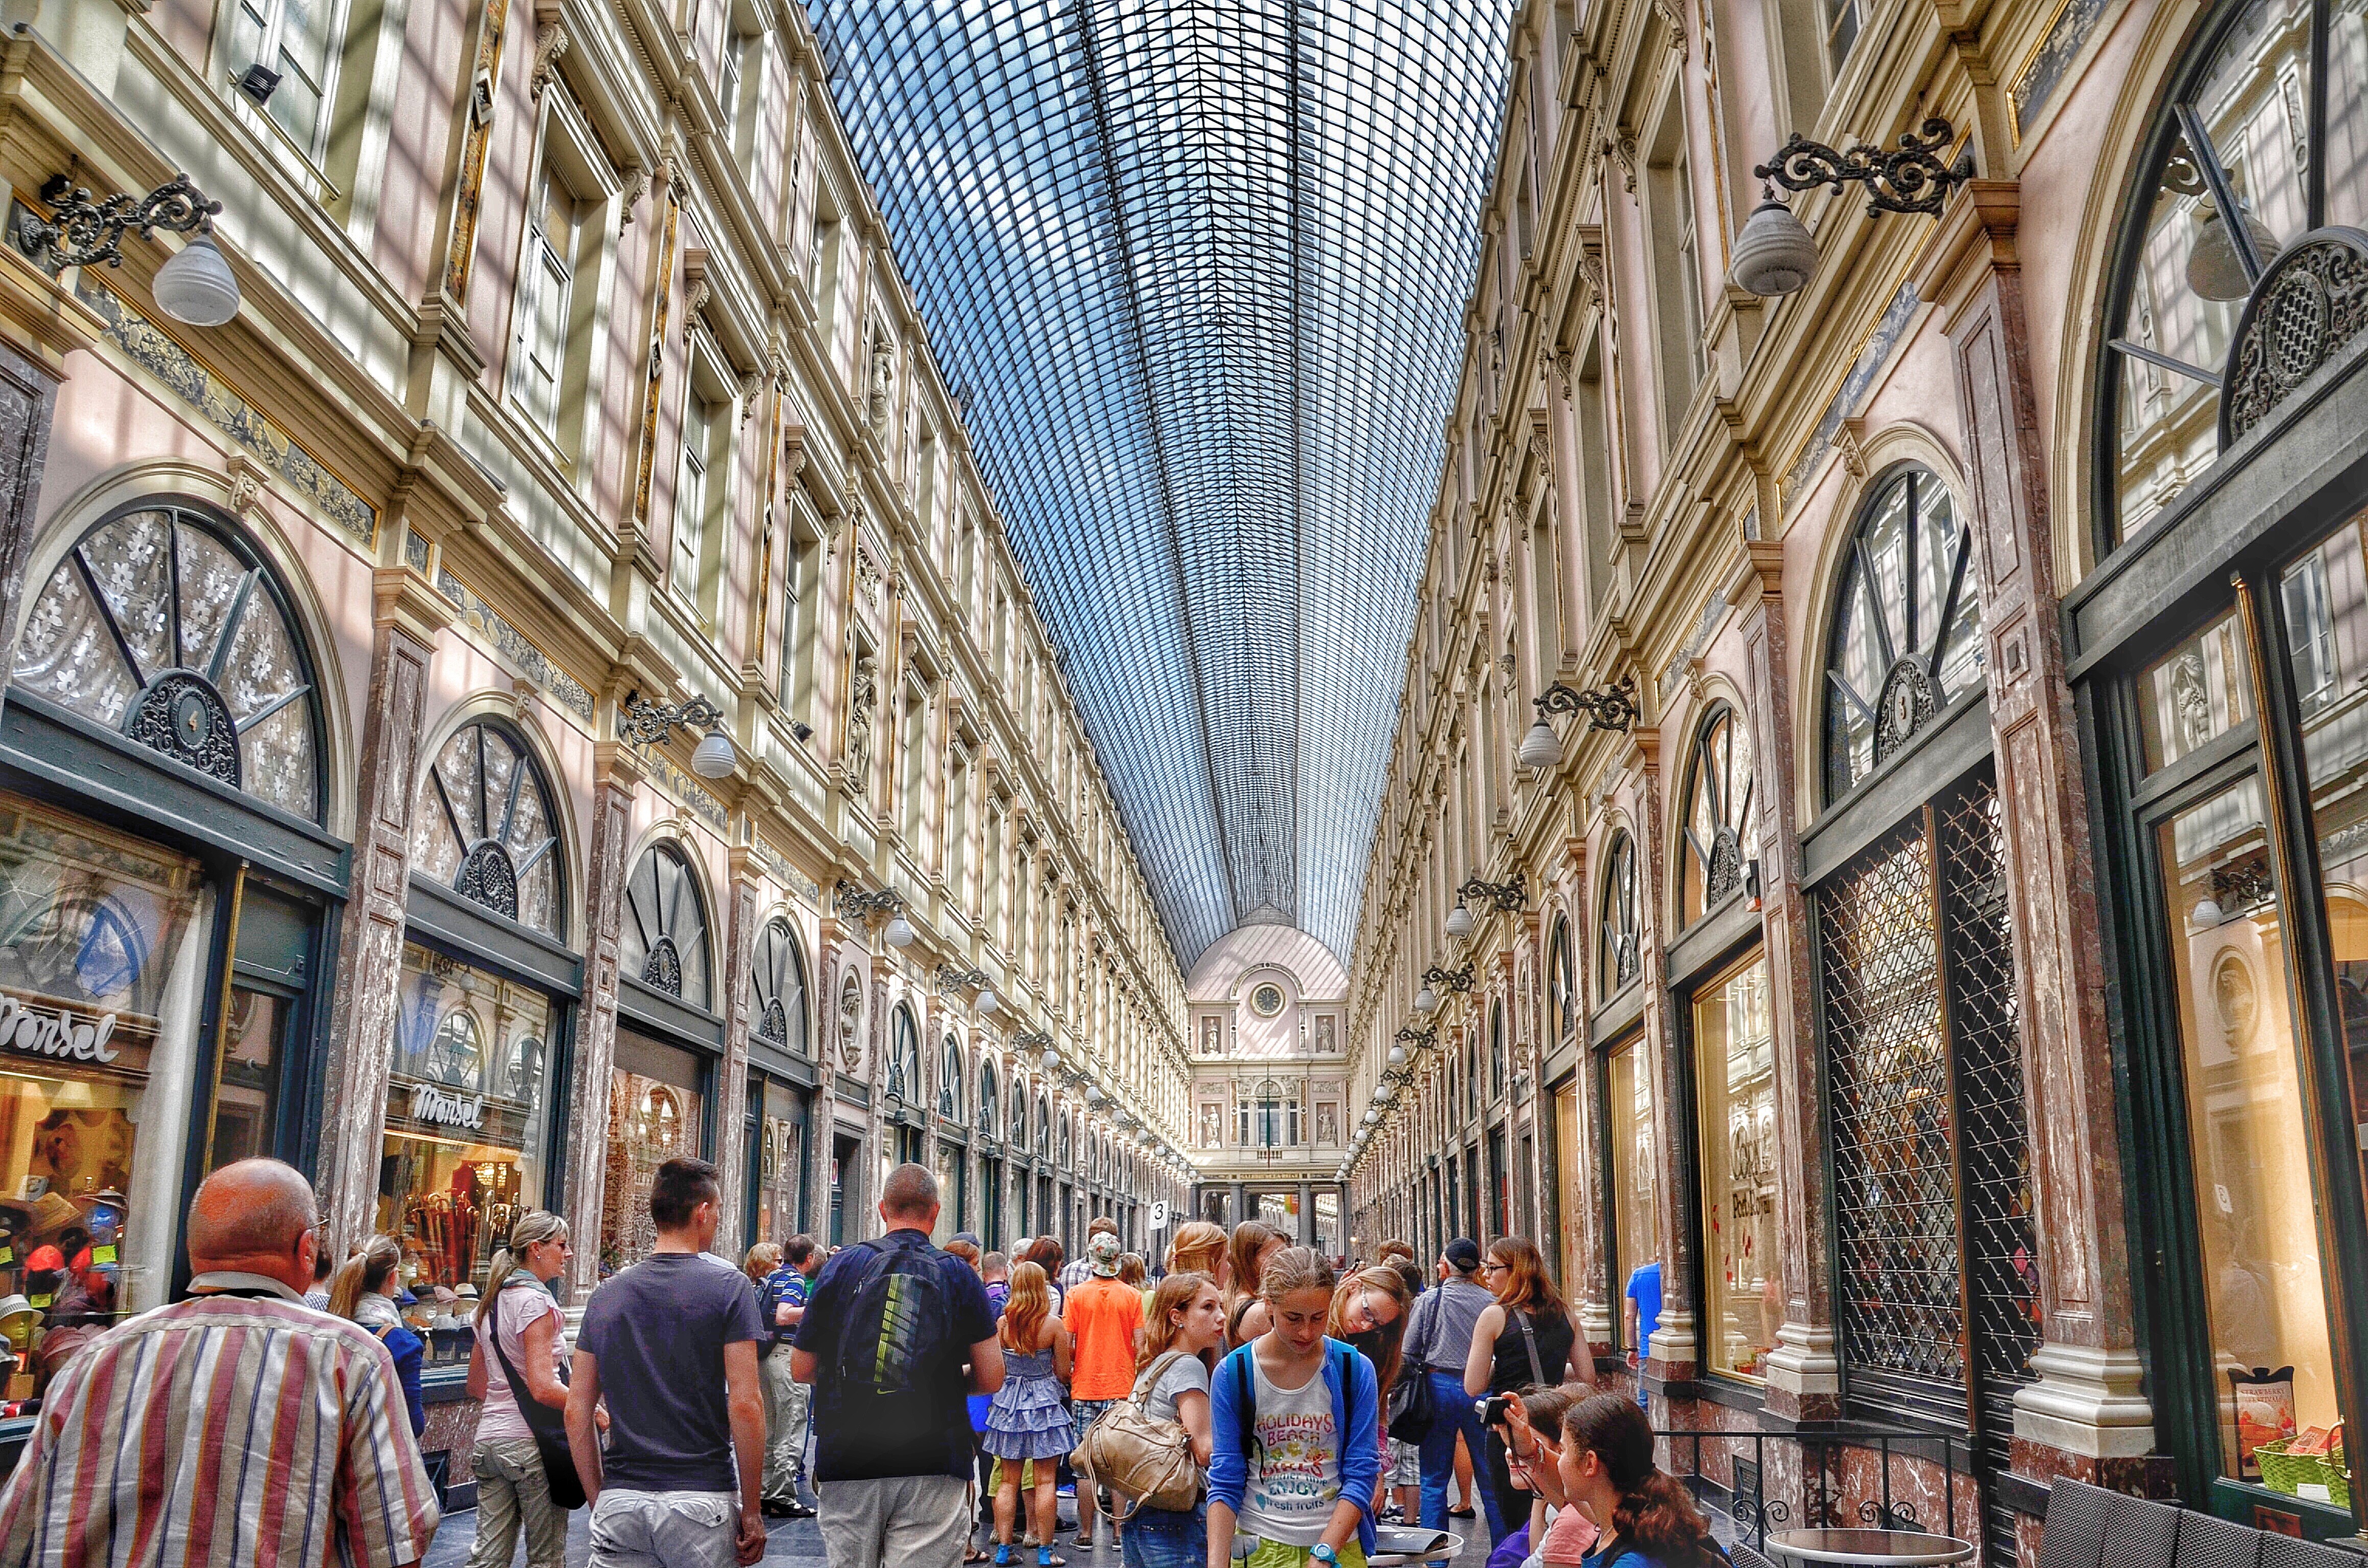
architecture, window, building, city, consumption, plaza, bazaar, market, shopping, tourism, arcade, shopping street, shopping mall, department stores, human settlement, purchase hall